Pentax K20D

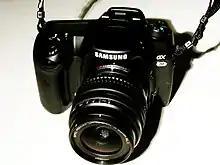
Samsung GX-20 with Pentax-branded kit lens

Under a partnership between Pentax and Samsung Techwin, the K20D was also available as the Samsung GX-20. The two cameras are virtually identical with a few small differences. Button text labels on the GX-20 use a slightly smaller font, while the buttons themselves are slightly different in shape and placement. In addition, the hand grip is a slightly different shape, meaning that the battery grip for the K20D is incompatible with the GX-20. A separate GX-20 battery grip was available.